The Glebe (Amherst, Virginia)

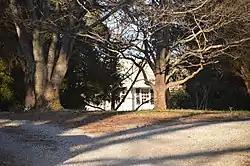
Roadside view

The Glebe, also known as Minor Hall, is a historic Glebe House located near Amherst, Amherst County, Virginia. The original section, now the rear ell, was built about 1762, with the two-story, five-bay main block dated to about 1825. Other additions are the kitchen wing, added about 1919; two porches attached to the south and east elevations and added about 1937; and the laundry room wing, built in the second half of the 20th century. Also on the property are the contributing garage (c. 1900), tool shed (c. 1900), and site of a 20th-century barn. It was built by the Reverend Ichabod Camp, the only Anglican minister to serve Amherst Parish and the only Anglican minister to occupy The Glebe while it was owned by Amherst Parish between 1762 and 1780.